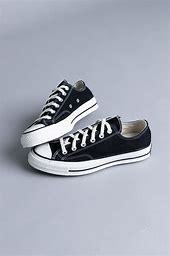
Brand: Converse
Model: Chuck Taylor